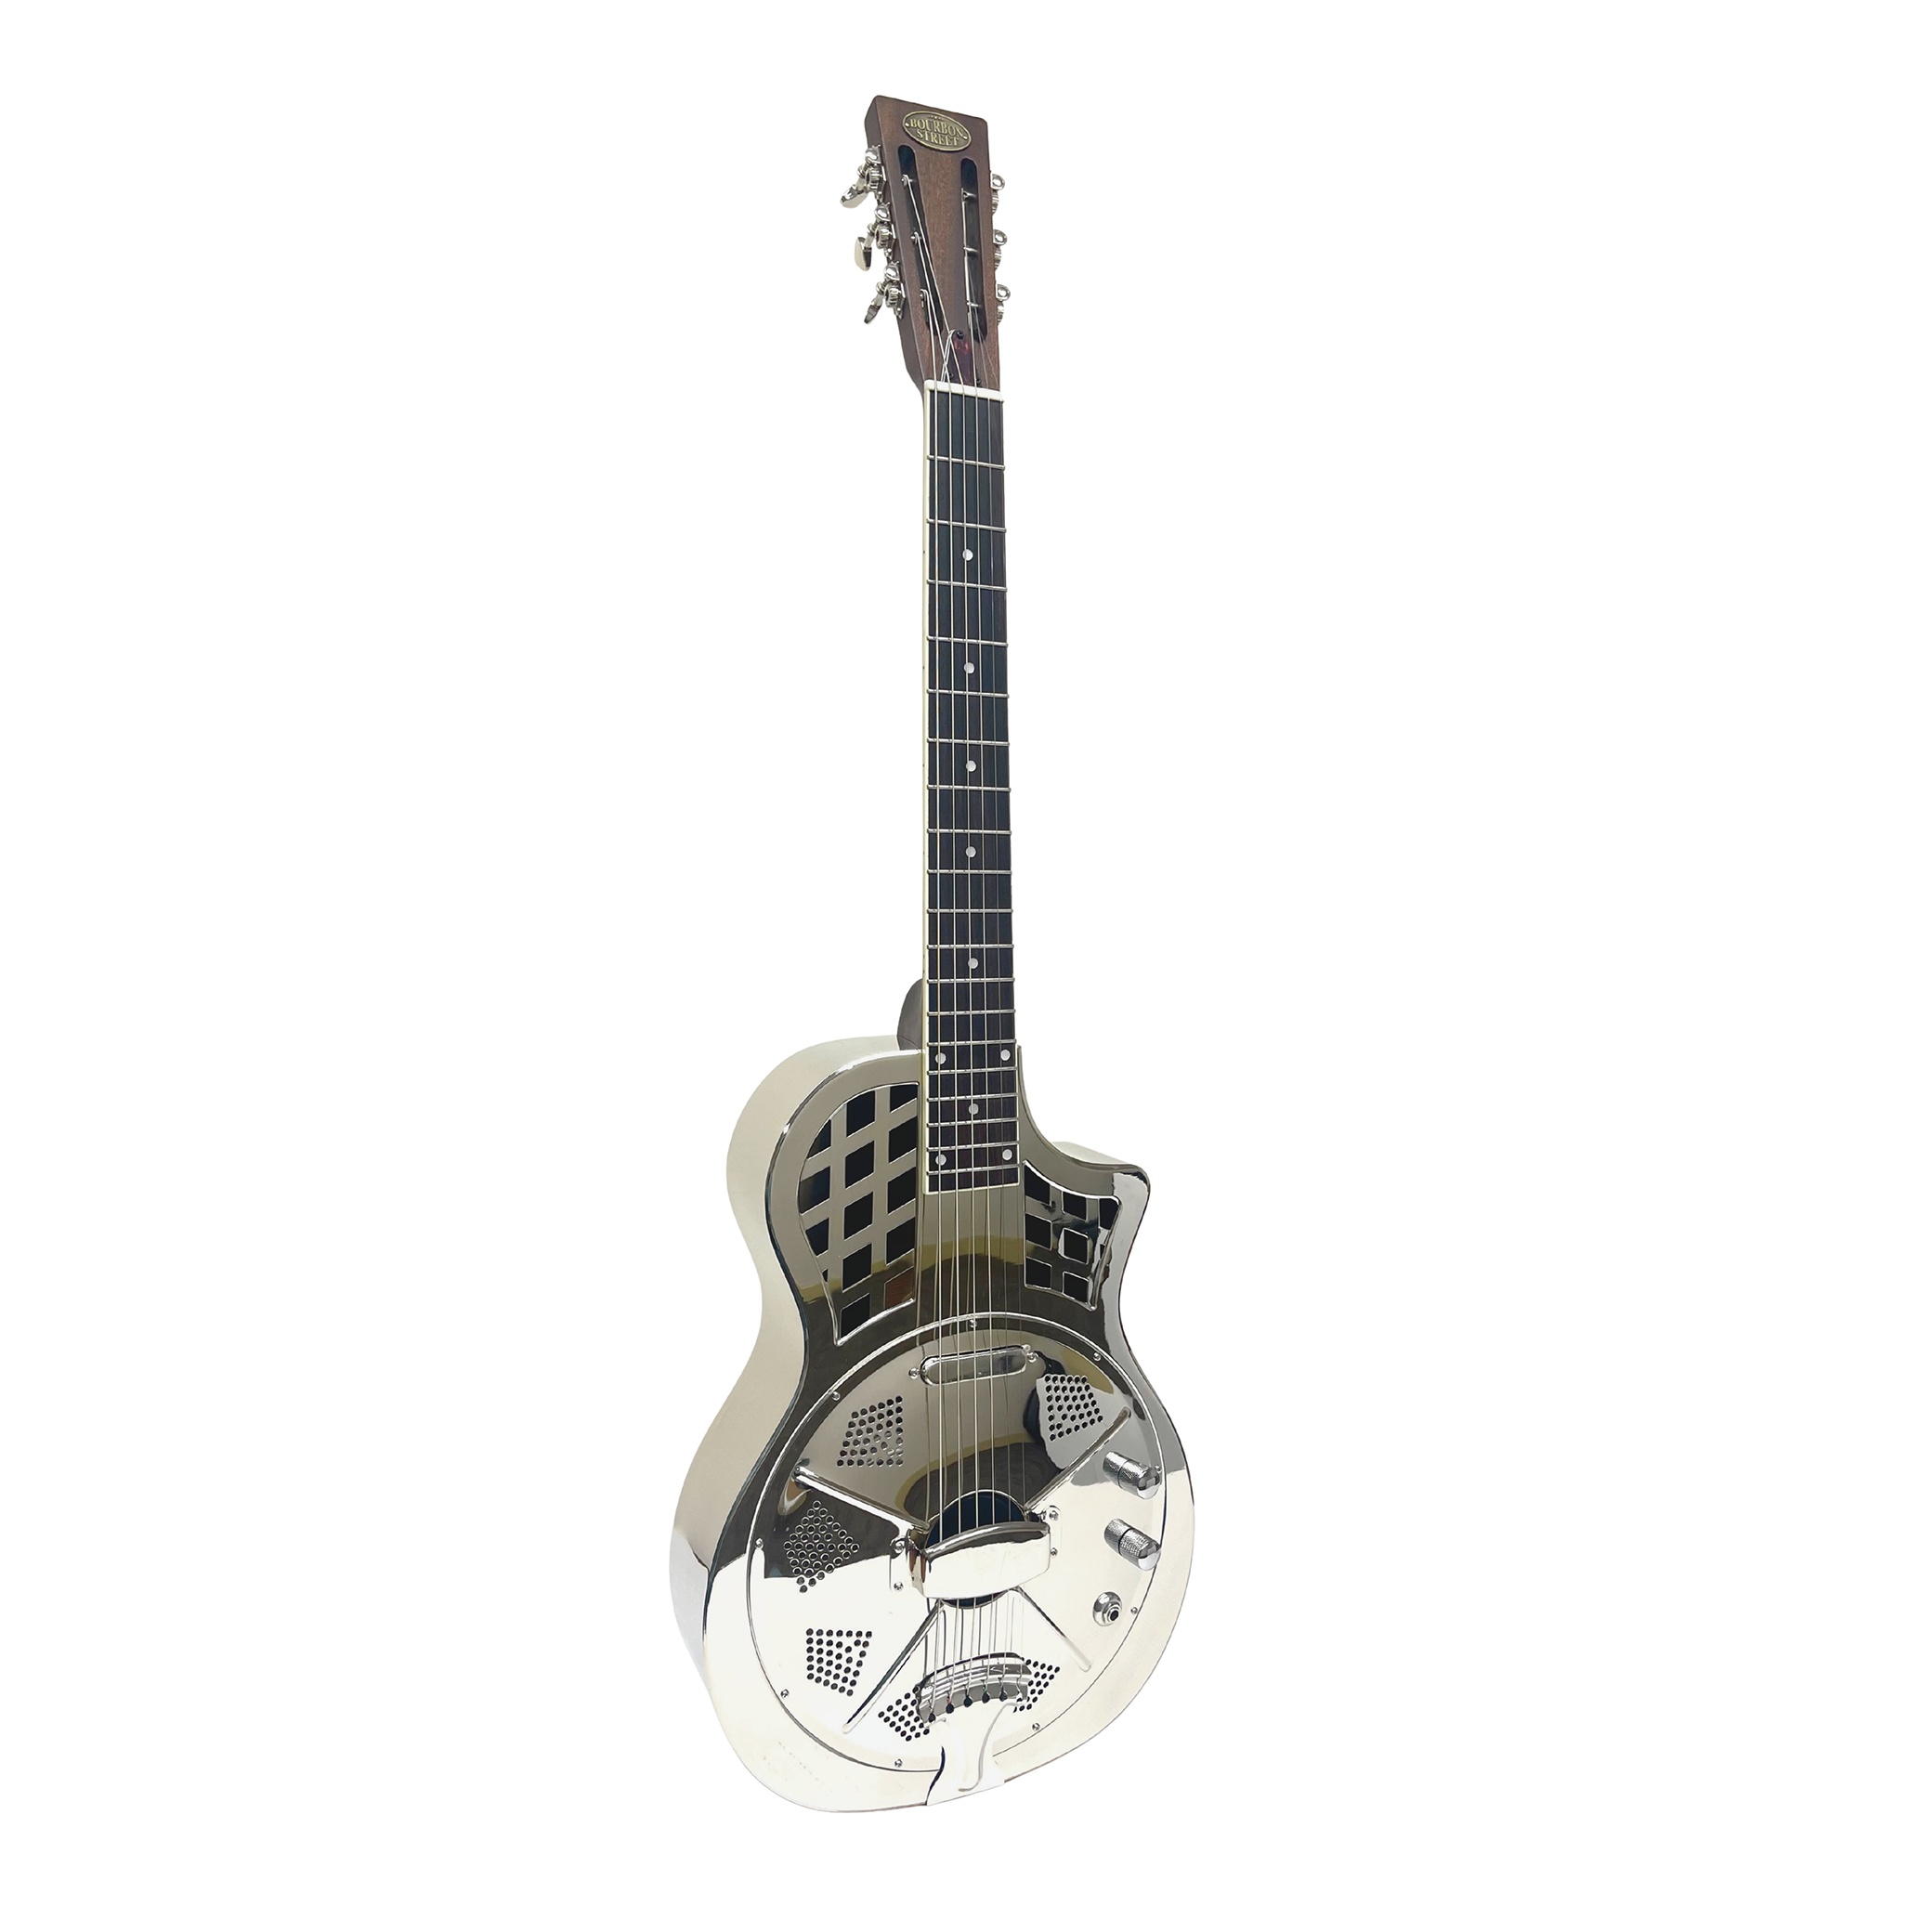
Bourbon Street BSR-LSA-1CN "Louisiana" Nickel w/Case
Bourbon Street BSR-LSA-1CN “Louisiana” Nickel w/Case brings the iconic atmosphere of Bourbon Street into a compact, well-crafted piece. Finished in a durable nickel coating, this item shines with a timeless, collectable appeal and is ready to display or carry with pride. Thoughtfully designed, the Louisiana edition pairs a high-polish nickel finish with a protective case, ensuring your piece stays pristine through years of daily use or display. Nickel finish for lasting shine and corrosion resistance. Case included provides secure storage and easy display, protecting against scratches. Louisiana-inspired design captures regional character and style for collectors and fans. Compact and portable , ideal for travel or on-the-go display. Gift-ready packaging makes it a thoughtful present for enthusiasts of Bourbon Street culture. Whether added to a collection or used as a distinctive everyday piece, this nickel edition embodies quality craftsmanship and a nod to Louisiana’s vibrant spirit. Ready to own a piece of Bourbon Street? Add to cart and celebrate its unique charm.
Brand: Bourbon Street
Category: Arts & Entertainment > Hobbies & Creative Arts > Musical Instruments > String Instruments > Guitars > Acoustic Guitars